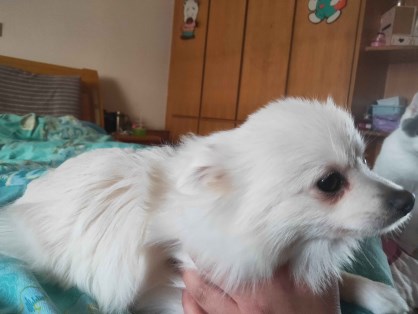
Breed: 1936-n000005-Pomeranian